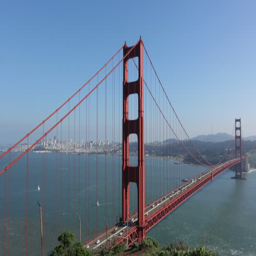
golden gate bridge on a clear